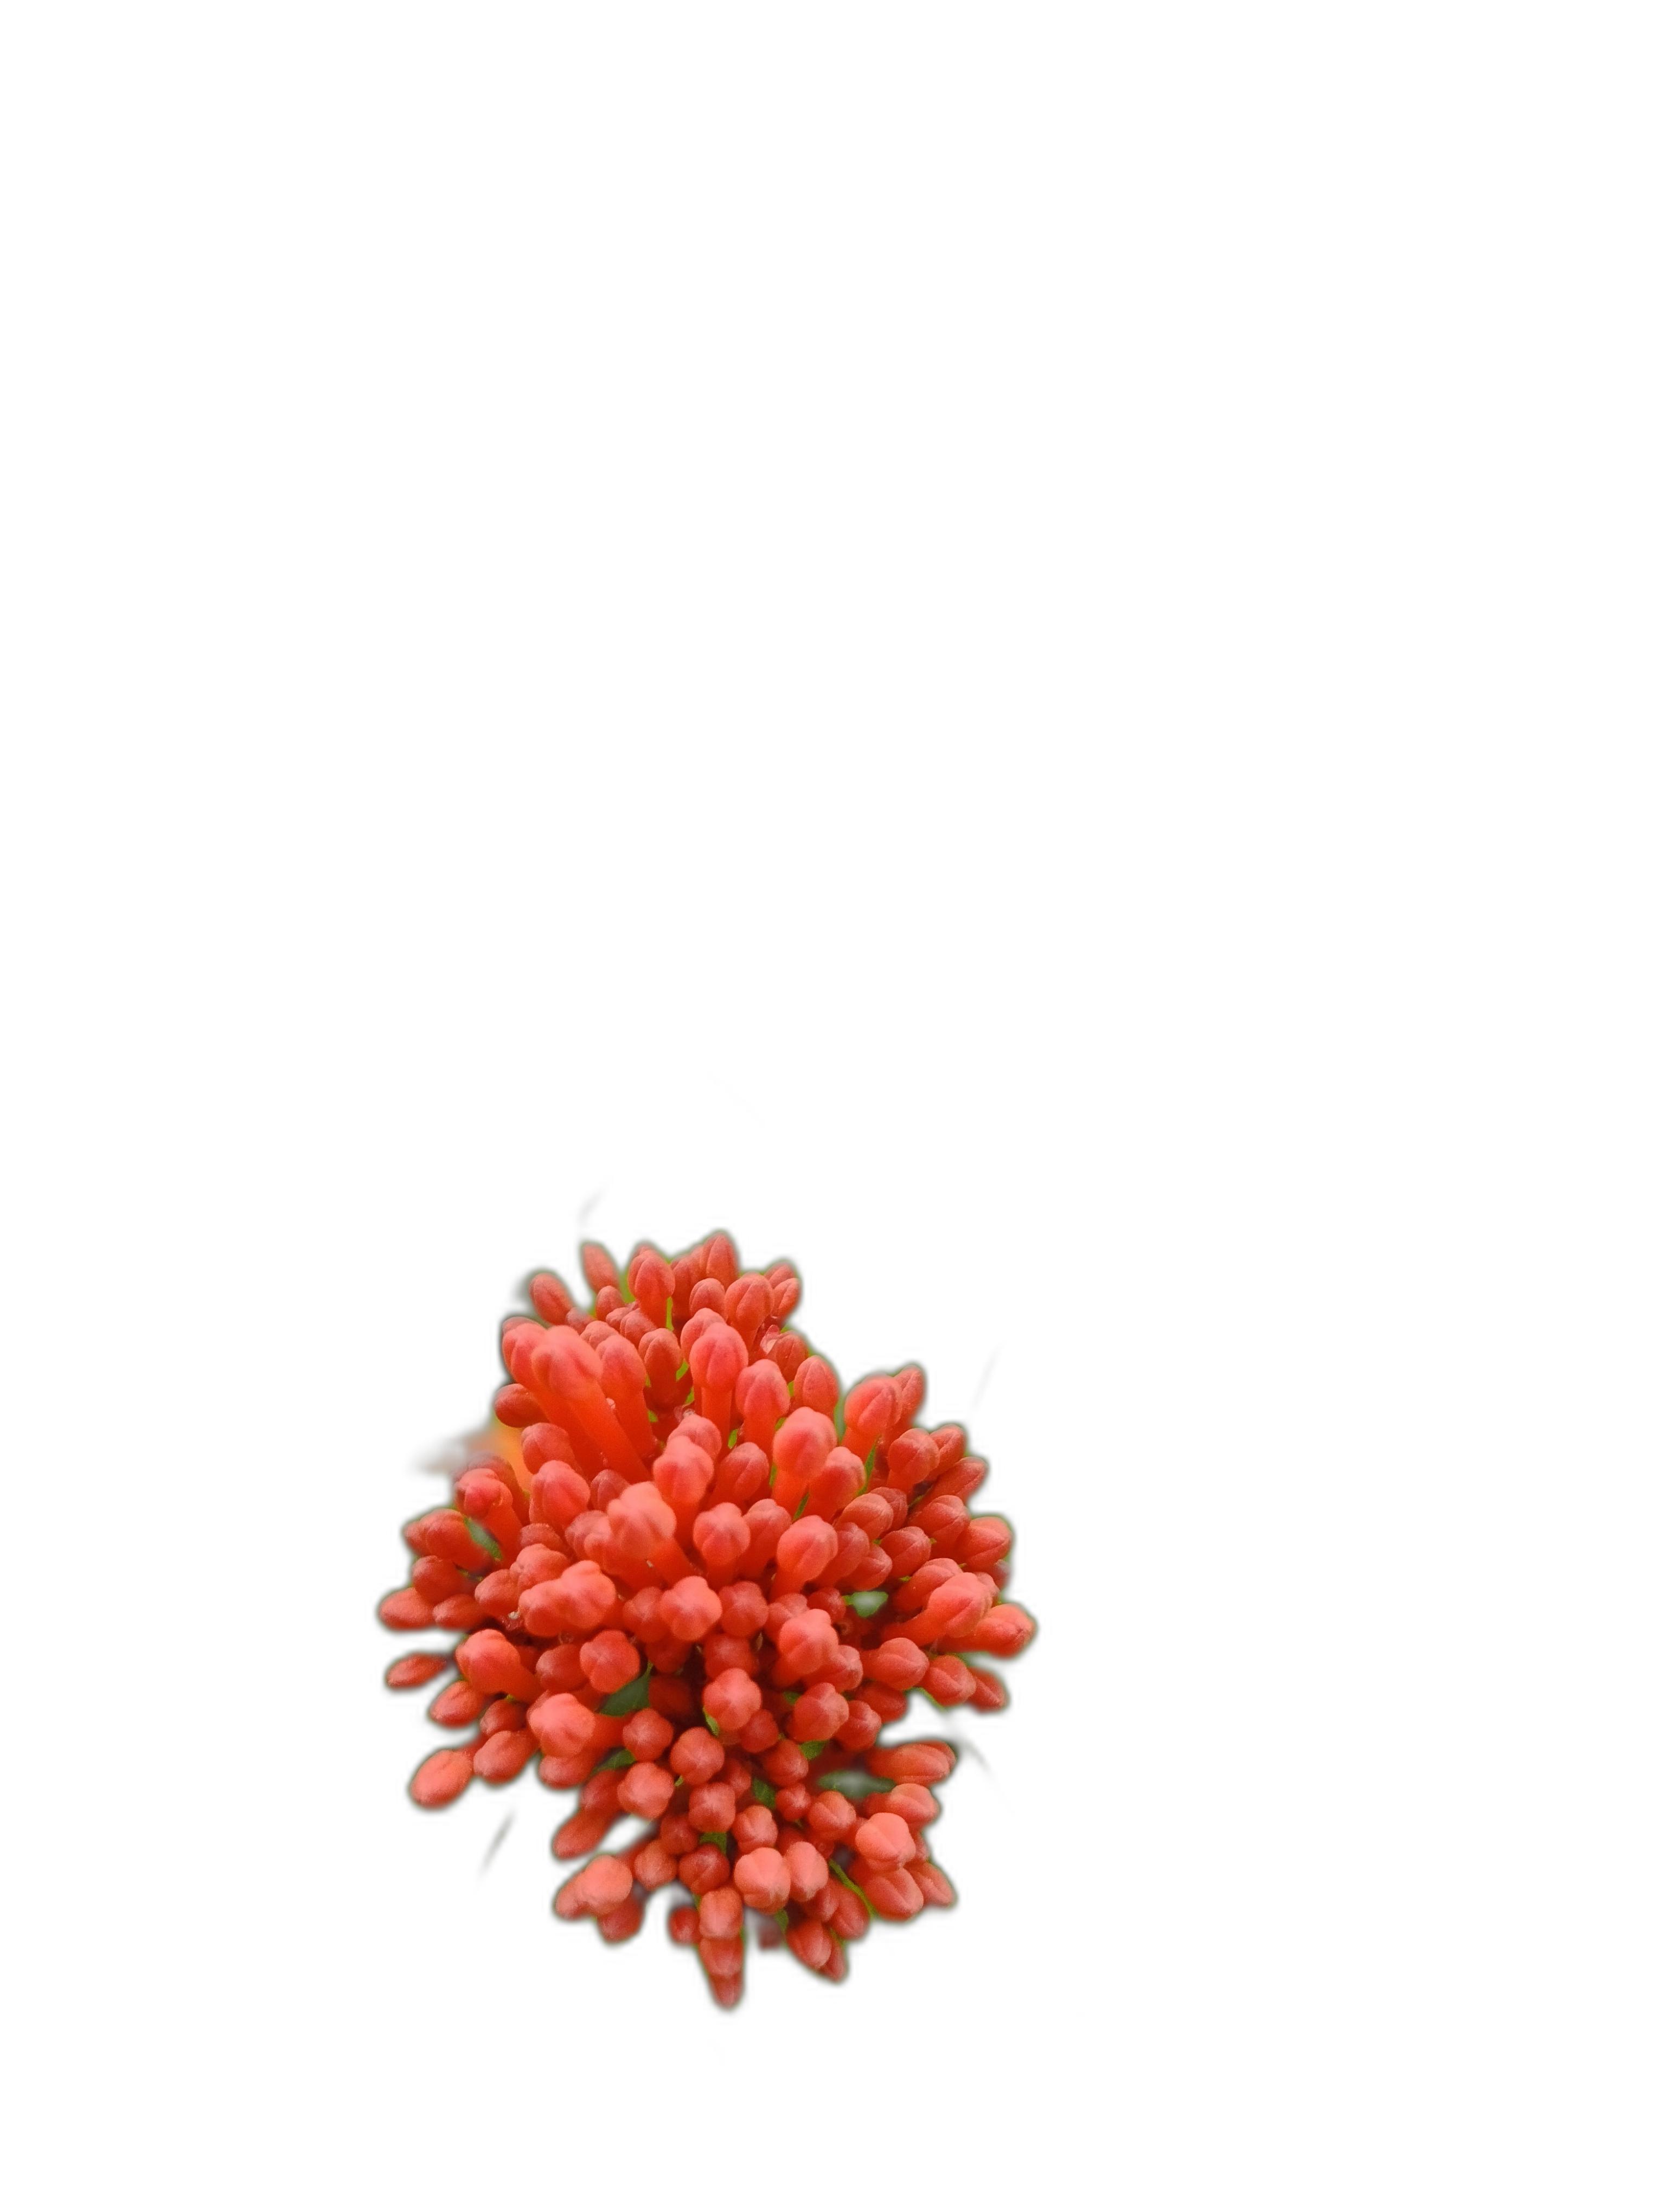
Label: Jungle geranium